Storm Dennis

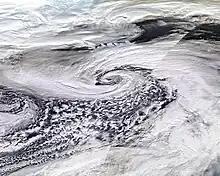
Storm Dennis at its near-record peak intensity on 15 February, spanning most of the North Atlantic

Storm Dennis was a European windstorm which, in February 2020, became one of the most intense extratropical cyclones ever recorded, reaching a minimum central pressure of . The thirteenth named storm of the 2019–20 European windstorm season, Dennis affected the Republic of Ireland and the United Kingdom less than a week after Storm Ciara, exacerbating the impacts from that storm amidst ongoing flooding in the latter country.